VF-6

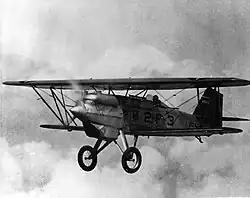
VF-2 F6C-1 in flight

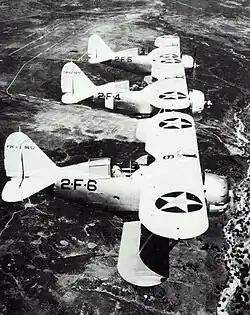
F2F-1's while attached to

Combat Squadron Four was established on 23 September 1921, at Naval Air Station San Diego, California. VF-2 equipped with the Vought VE-7 biplane operated from , the US Navy's first aircraft carrier. Between 1922 and 1925, VF-2/VF-2B experimented with carrier operations from the "Langley" off the coast of California. Air activity was initially limited to scouting, but the Commander-in-Chief, US Fleet saw the potential of naval aviation and recommended that and be completed as soon as possible.